Isabel McIsaac

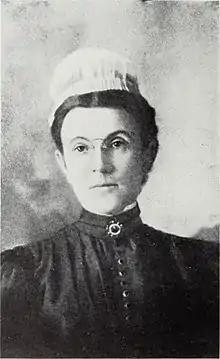
Isabel McIsaac portrait

Isabel McIsaac (1858 – September 21, 1914) was the third superintendent of the United States Army Nurse Corps. She was born in 1858, in Waterloo, Iowa. Thirty years later, she graduated from the Illinois Training School, and entered the administration of the school. In 1898, she became president of the American Society of Superintendents of Training Schools for Nurses. After holding various positions, in 1905, she became superintendent of the school. The year before, she had become president of the American Journal of Nursing Company. McIsaac soon became Interstate secretary for the American Red Cross Nursing Service, and on April 1, 1912, she became the third superintendent of the Nurse Corps. she was also president of the American Nurses Association. She resigned from being superintendent for health reasons, with the resignation set for October 1, 1914, but McIsaac died on September 21, 1914, two weeks before the set date.